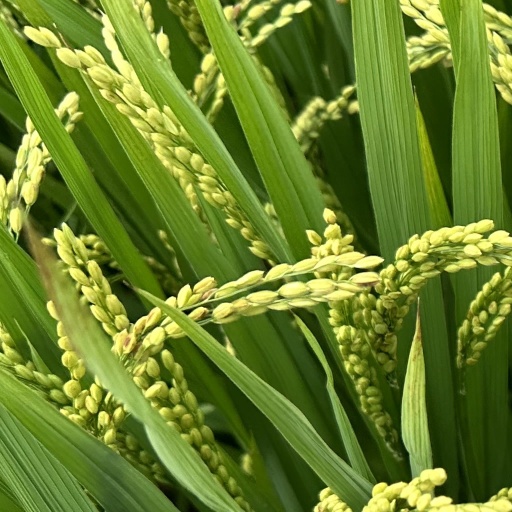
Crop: rice